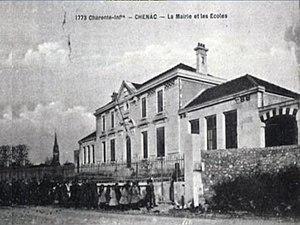
Carte postale ancienne de Chenac
Chenac-Saint-Seurin-d'Uzet est une commune du Sud-Ouest de la France, située dans le département de la Charente-Maritime. Ses habitants sont appelés les Chenacais ou Saint-Surinais et les Chenacaises ou Saint-Surinaises.